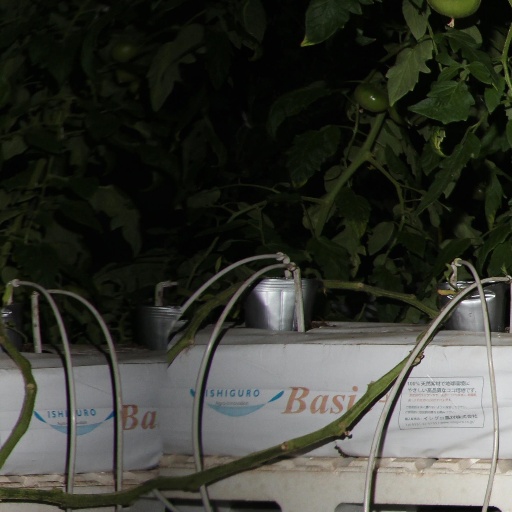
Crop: tomato